The Medicine Bottle

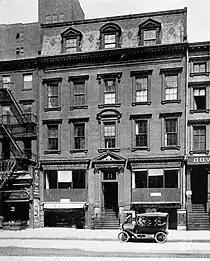
Biograph's Manhattan studio, where "The Medicine Bottle" was filmed in 1909

The screenplay for this short is credited to D. W. Griffith, who also directed the picture at Biograph's main studio, which in 1909 was located inside a large renovated brownstone mansion in New York City, in Manhattan, at 11 East 14th Street. The drama was filmed there on interior sets in four dayson February 3, 4, 10, and 16, 1909by Biograph cinematographer G. W. "Billy" Bitzer.